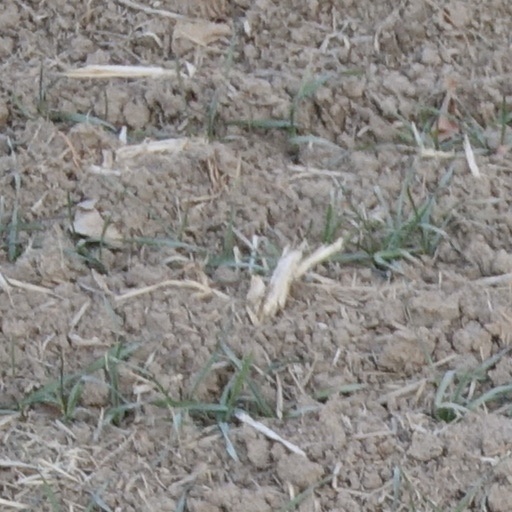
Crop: wheat